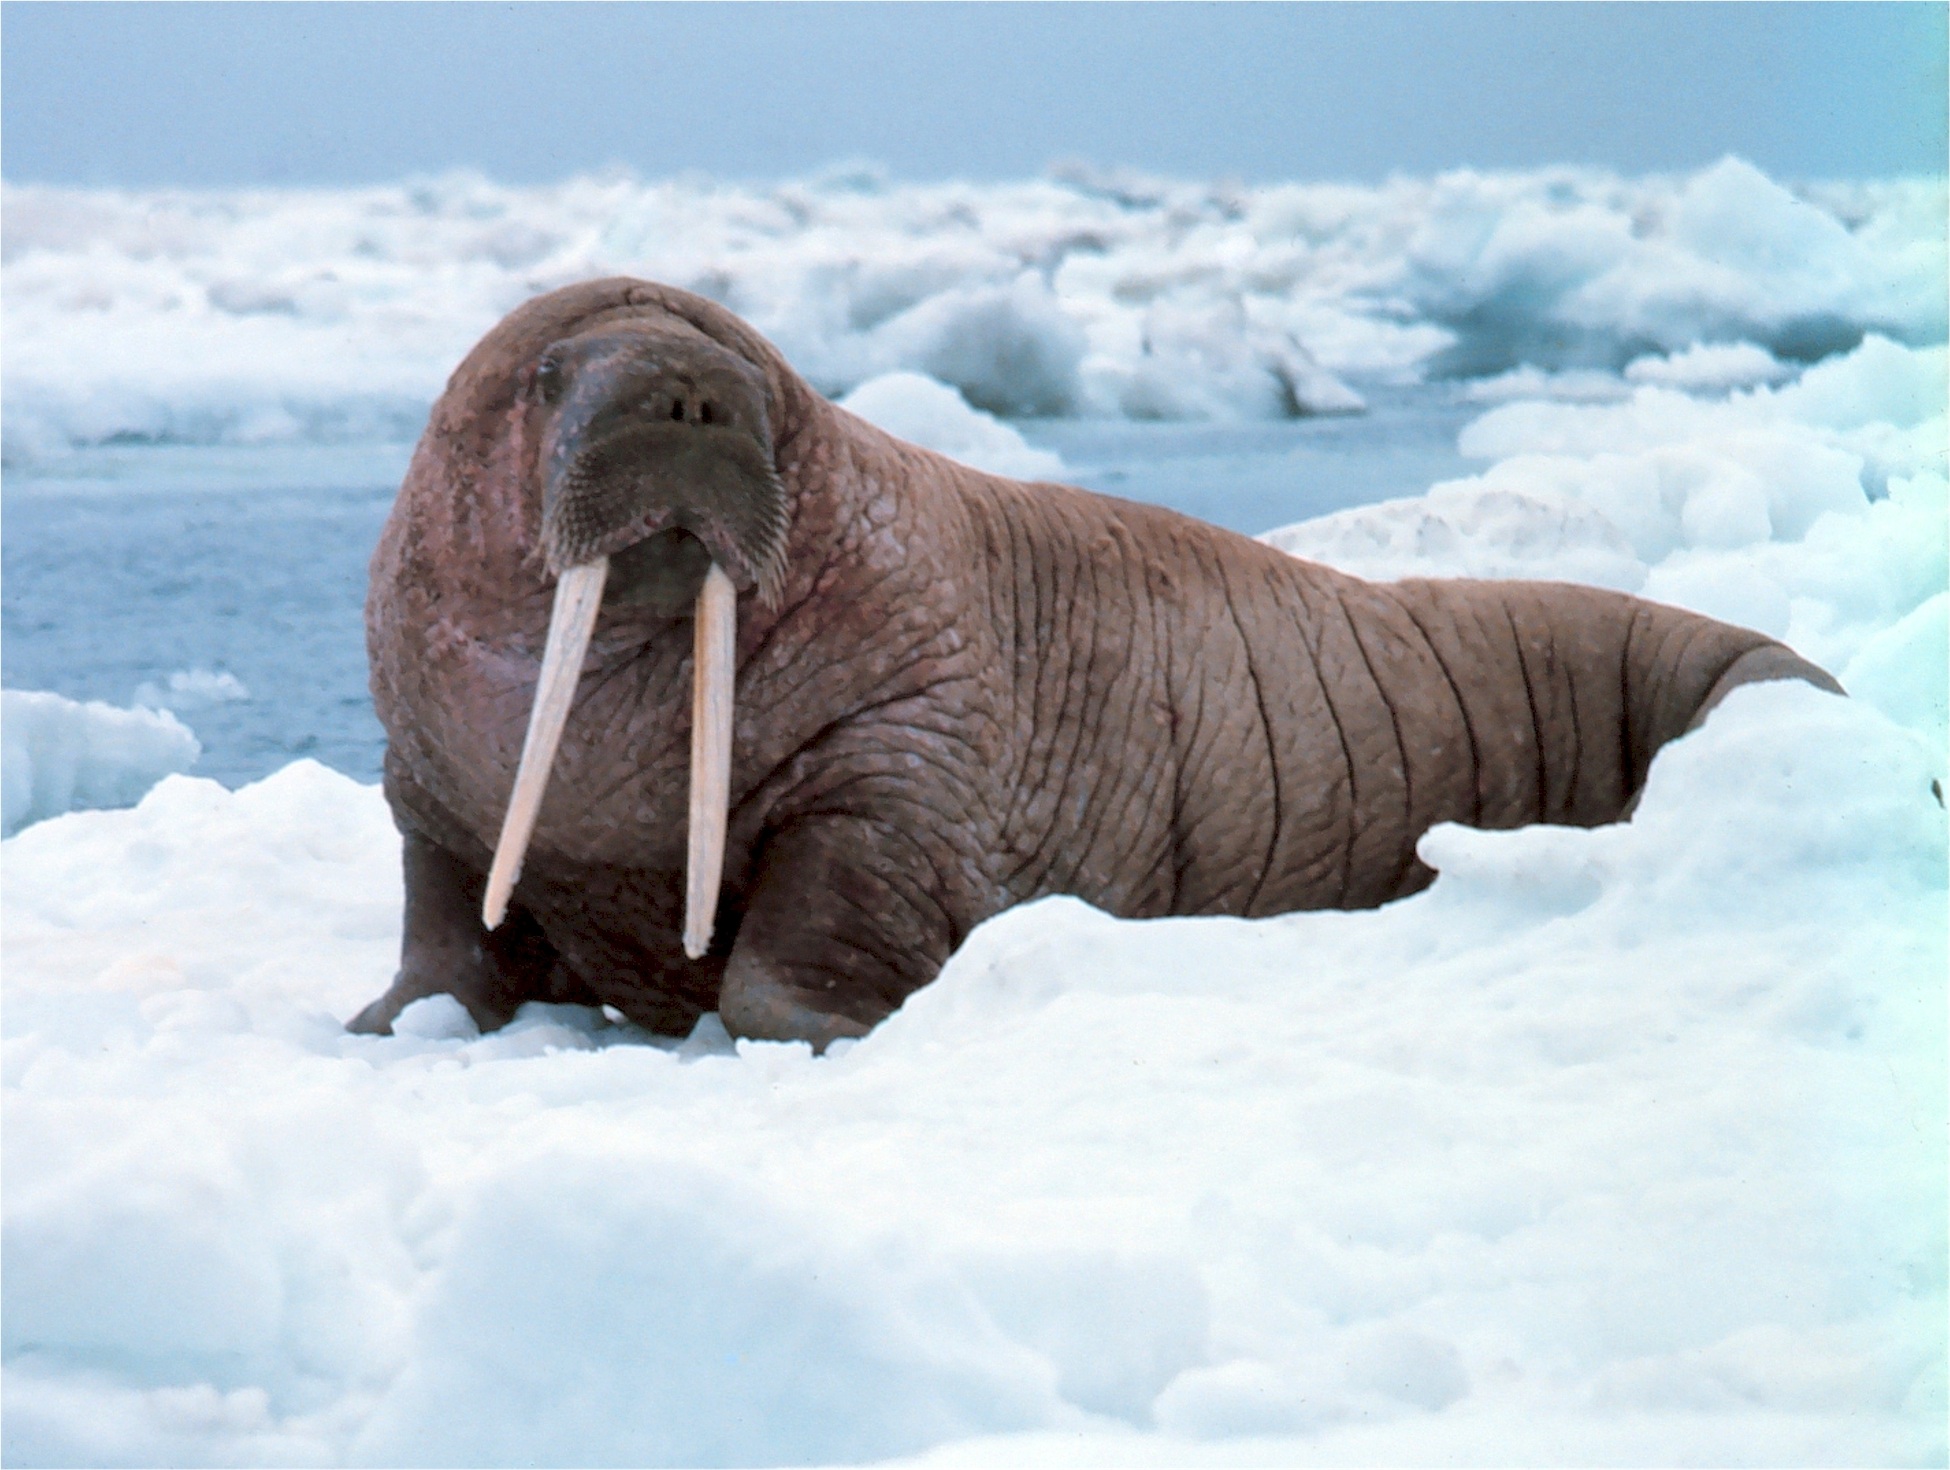
water, land, mammal, arctic, whiskers, fat, walrus, seals, vertebrate, large, tusks, flippers, marine mammal, blubber, odobenidae, odobenus, keystone species